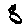
Label: 8